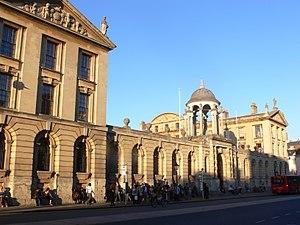
Oxford - The Queen's College - from High Street